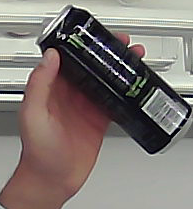
Product: monster_energydrink